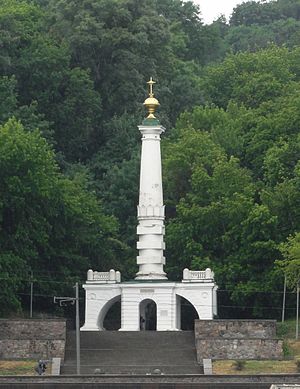
Magdeburgrettigheder
Monument i Kijev rejst til minde om byens Magdeburgrettigheder
Magdeburgrettighederne var en samling tyske bylove opkaldt efter lovgivningen i Magdeburg, der var udviklet i det Tysk-romerske rige gennem mange århundreder. De regulerede selvstyret i byer og landsbyer, der havde fået byrettigheder af deres herskere. Magdeburglovene var sandsynligvis de vigtigste middelalderlige nordtyske bylove og var anvendt af talrige monarker i Central- og Østeuropa.